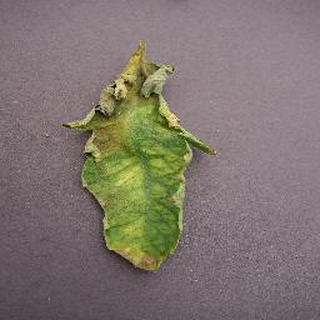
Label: tomato_late_blight